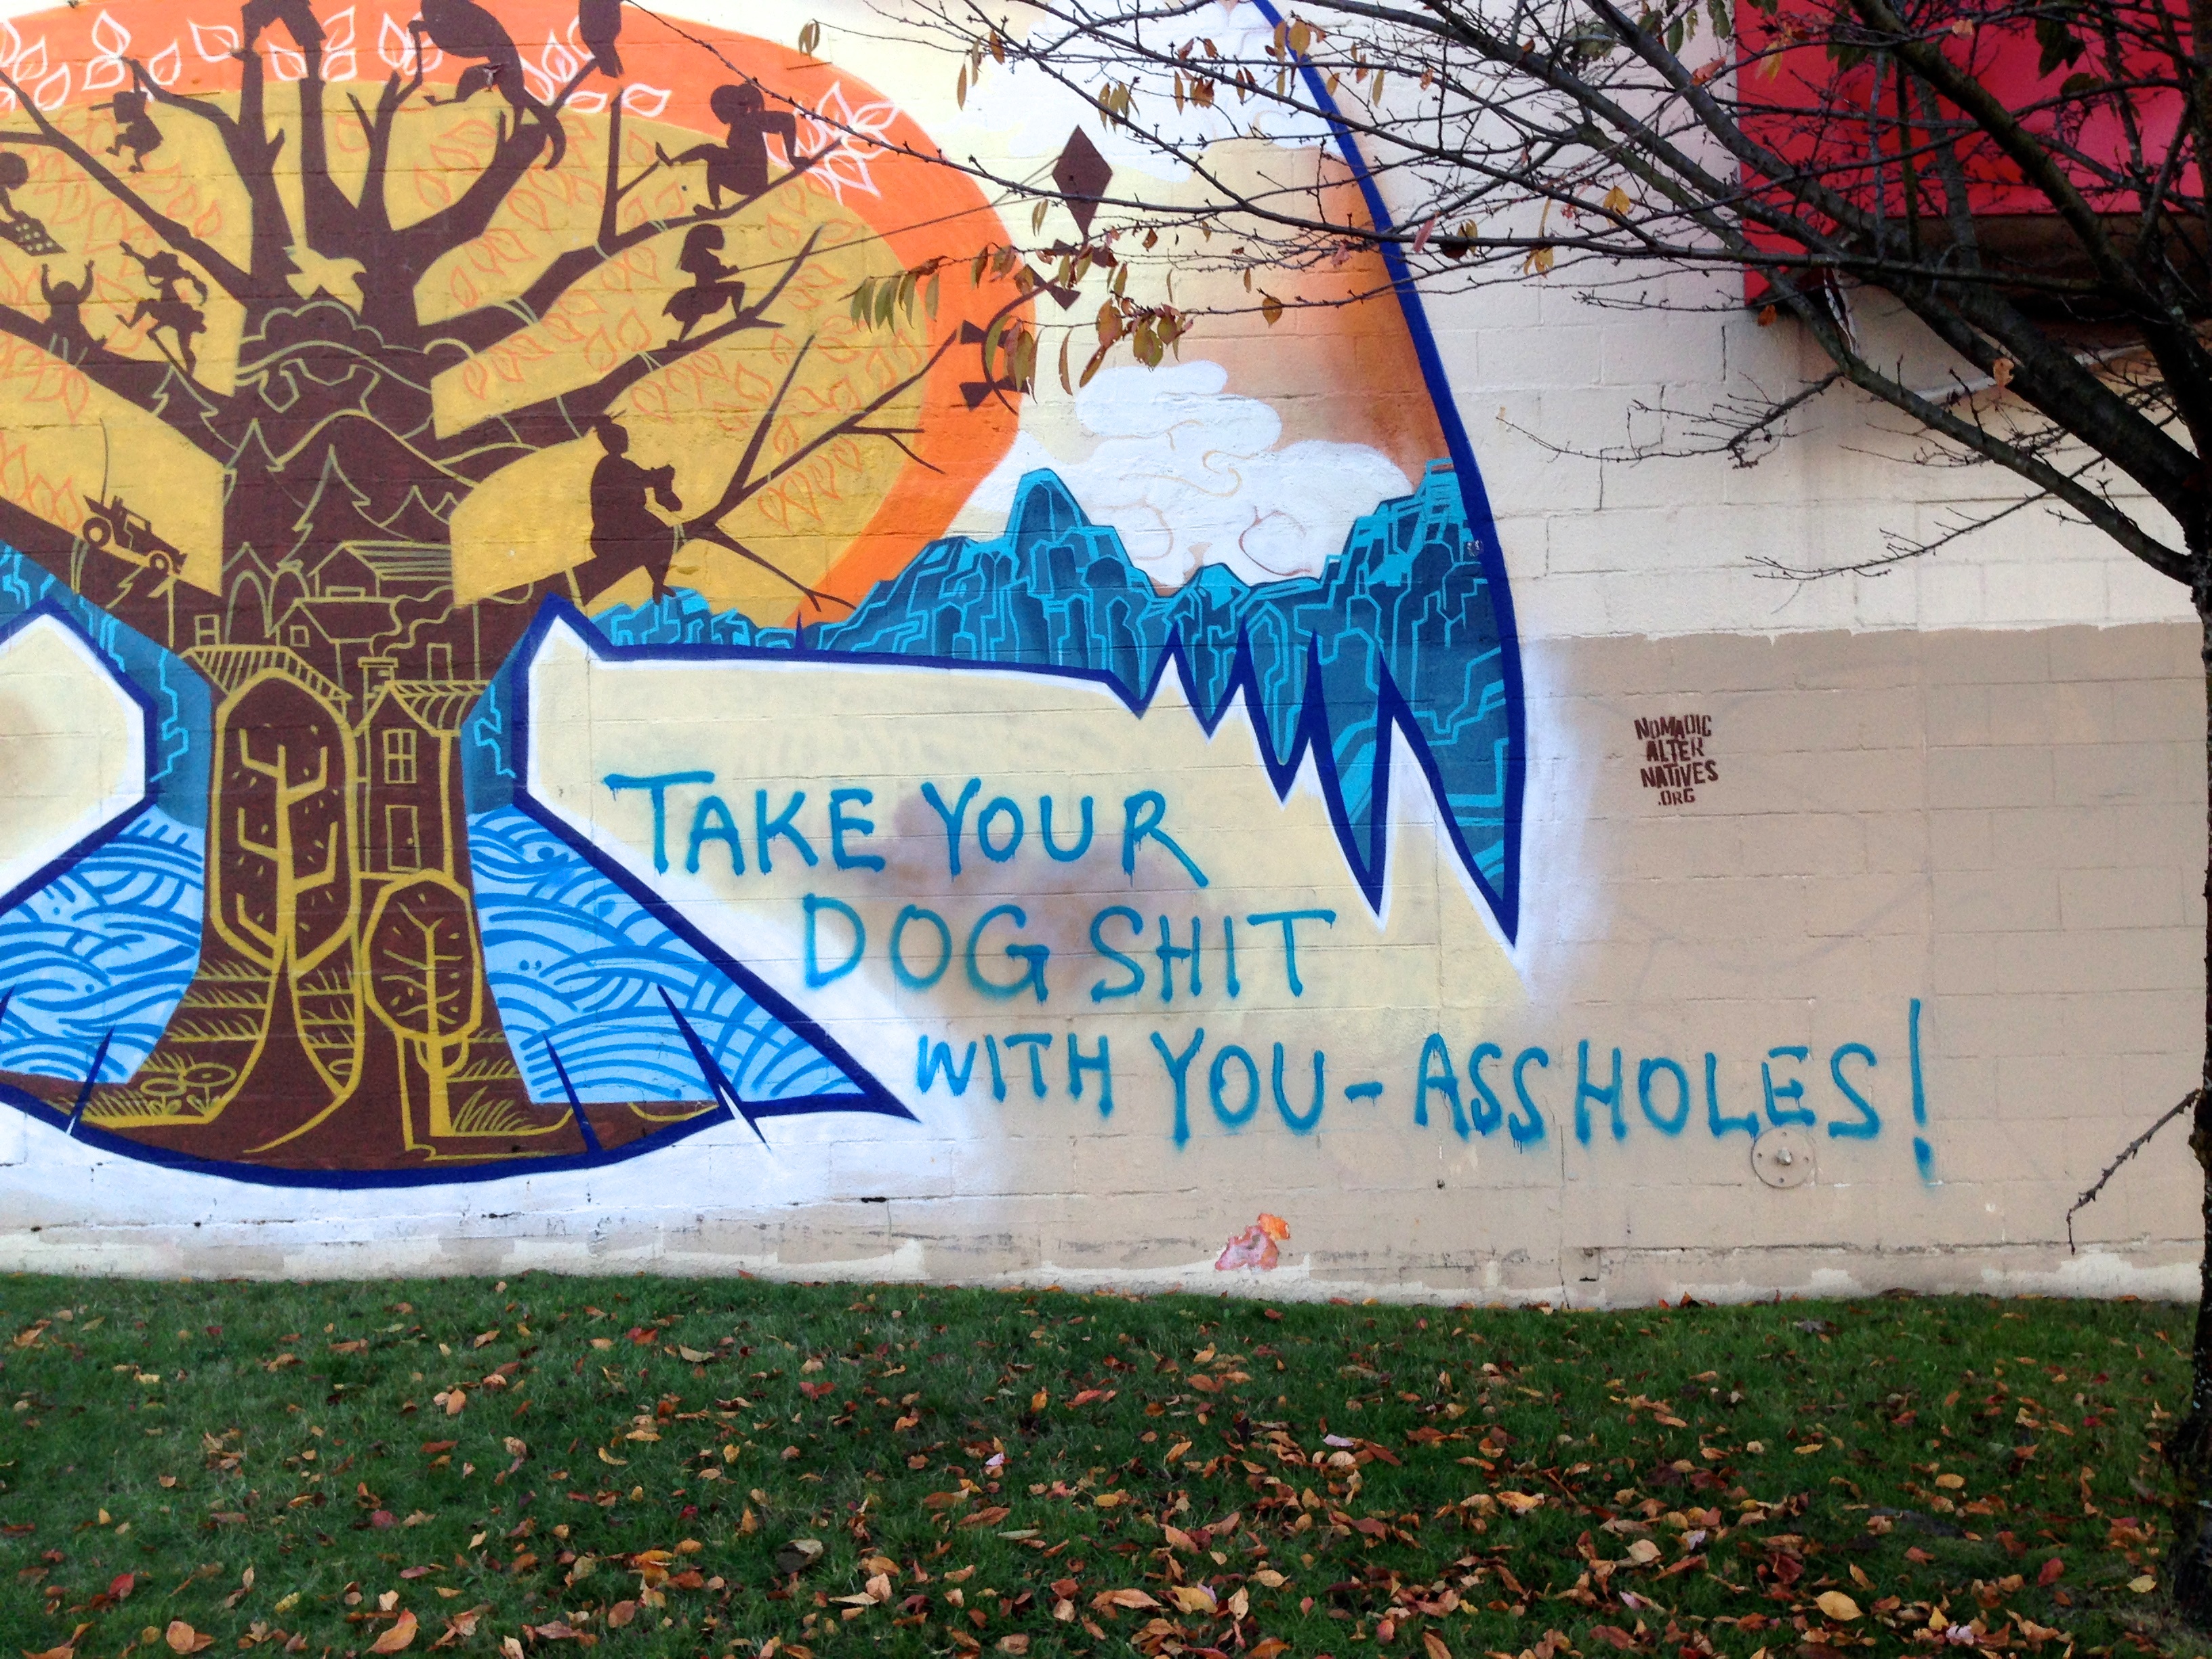
graffiti, art, mural, urban area